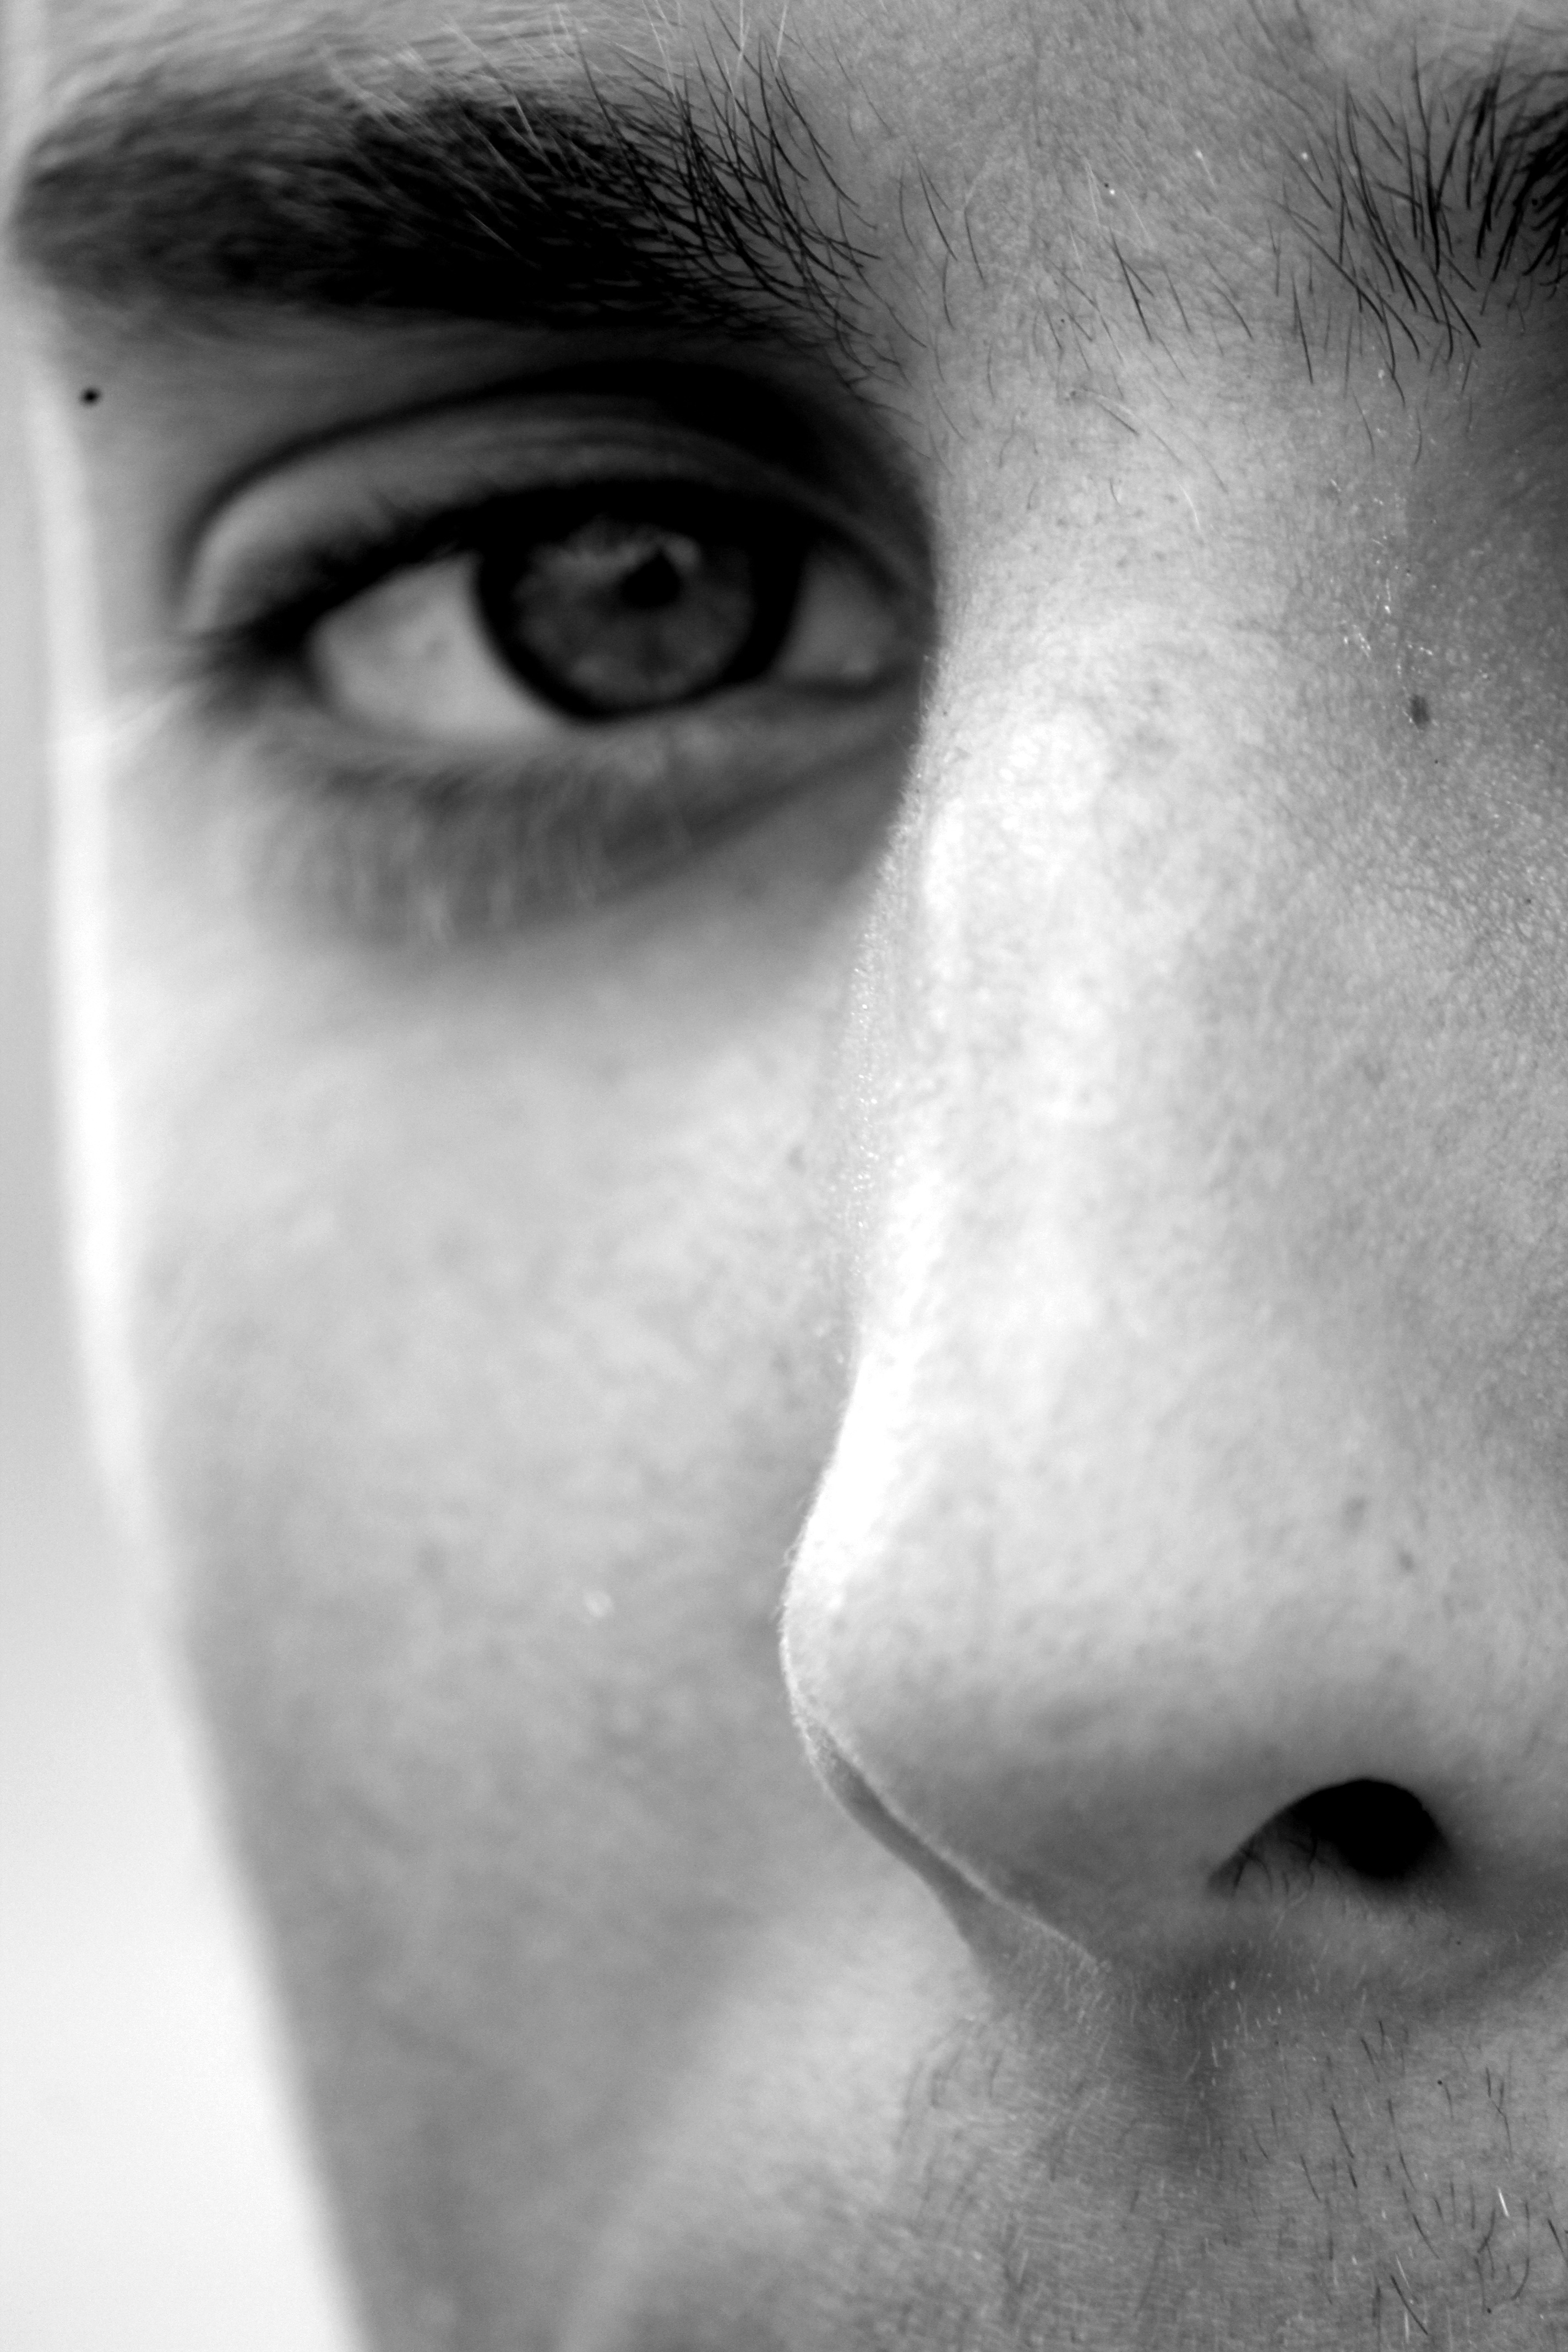
man, black and white, white, photography, guy, portrait, model, black, ear, monochrome, beard, mouth, mustache, close up, human body, face, nose, eye, head, skin, beauty, eyebrows, organ, emotion, sense, monochrome photography, portrait photography